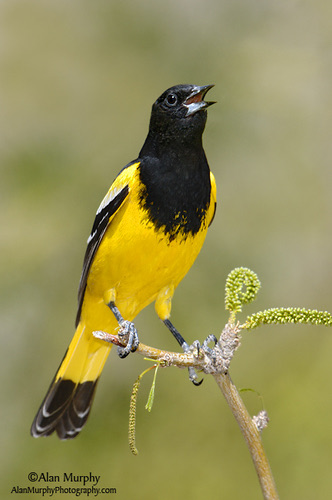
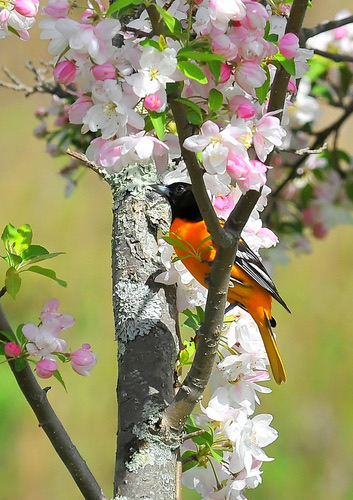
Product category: misc
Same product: yes